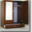
Label: wardrobe